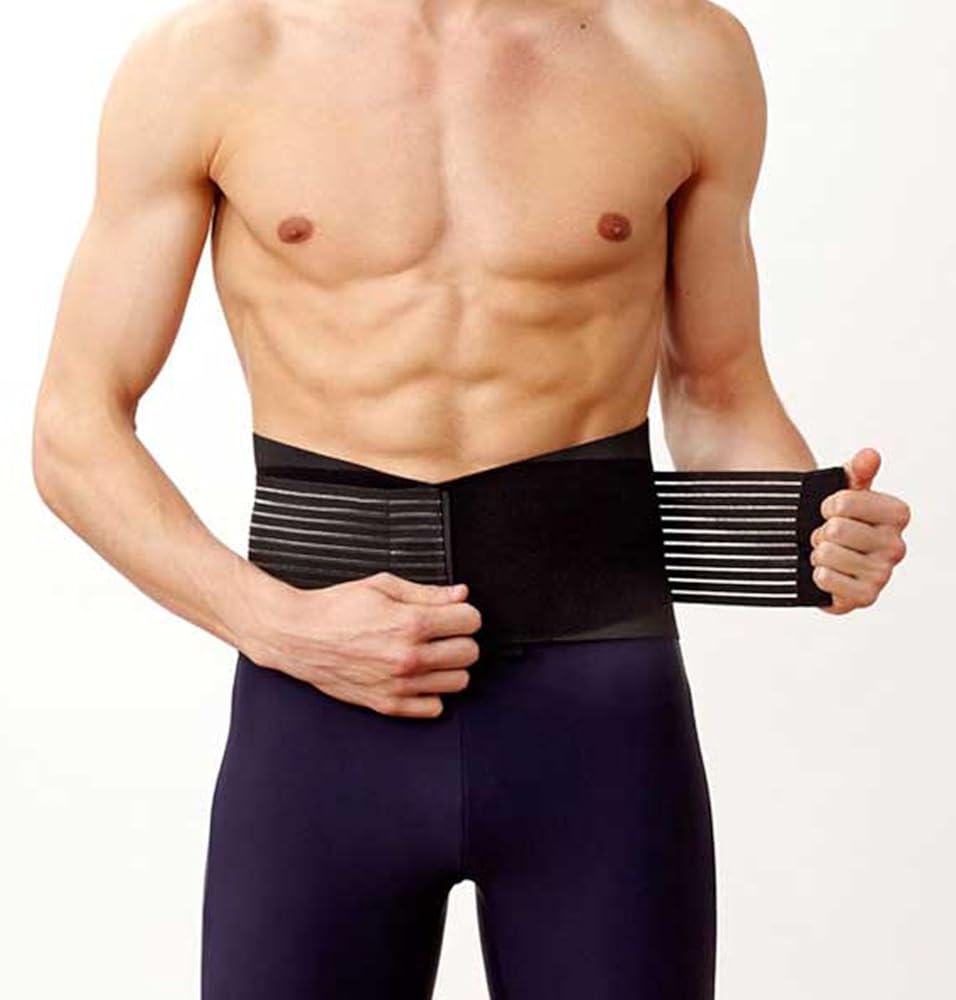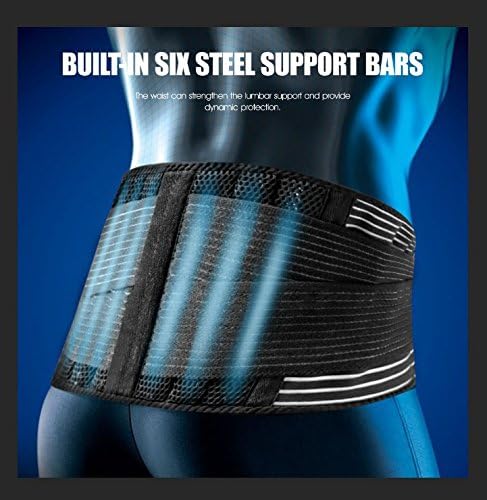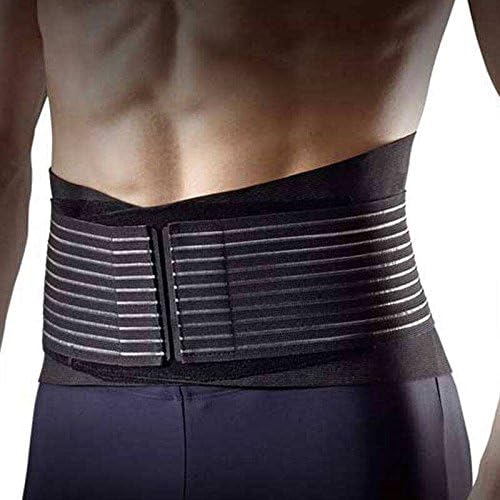
CHICMODA Waist Trimmer Belt, Slimmer Kit, Weight Loss Wrap, Stomach Fat Burner, Low Back and Lumbar Support with Sauna Suit Effect, Best Abdominal Trainer
Category: AMAZON FASHION
TECHNICAL INFORMATION This Back Support is designed to provide maximum support to the mid and lower back without restricting normal movement. It will help to prevent muscular atrophy and relieve back pain.  The 15" width back panel provides extra support by using pliable stays and the Velcro fasteners allow you to adjust the level of compression. Spinal posture is improved by reduction of the lordosis.  This Back Support is made from the highest grade closed cell neoprene, covered with stretch nylon on both sides for comfort. Neoprene is the ultimate material for compression and heat retention, and this support retains body heat for constant moist heat to the entire lower back muscle group.  Hand wash with mild soap in cold water. Rinse thoroughly. Air dry at room temperature. Do not machine wash or dry.  Measure around the waist.  Medium：95*40cm  Large：105*50cm  X-Large：110*55cm
Features: Hand Wash Only | Built-in Six Steel Support Bars: The six elastic supporting steel bars concentrated on the waist can strengthen the lumbar support and provide dynamic protection against changing body movements during exercise to relieve fatigue caused by frequent movements or long-term fixed postures | Double winding fixed: The double-strength straps form a cylindrical surround around the trunk, giving the abdomen proper pressure to maintain a good posture on the spine, reducing the risk of discomfort and fatigue | Protect and Reduce The Risk of Injury: If you find yourself having regular back pains, poor posture or just a really bad pain at the end of the work day, the adjustable waist trimmer Belt will give you the extra support you need to stand up straight by removing the pressure on your back and relieving sore muscles and arthritis | Promotes Weight Loss - The best exercise equipment for abs and is perfect for all kinds of workout and sweat. Maximize your burn and lose that belly fat fast by preserving body heat and removing excess water weight especially in your abdominal area with this stomach wrap. | Measure around the waist: If unsure of sizing we recommend ordering a size down